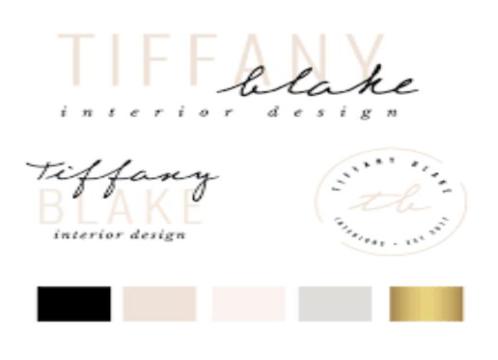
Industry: Clothes